Deregulation

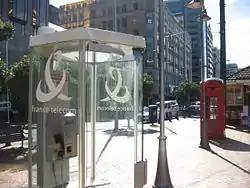
As a result of deregulation of telecommunications in New Zealand, France Télécom (now Orange) operated phone booths in Wellington and across New Zealand in the 2000s.

Deregulation is the process of removing or reducing state regulations, typically in the economic sphere. It is the repeal of governmental regulation of the economy. It became common in advanced industrial economies in the 1970s and 1980s, as a result of new trends in economic thinking about the inefficiencies of government regulation, and the risk that regulatory agencies would be controlled by the regulated industry to its benefit, and thereby hurt consumers and the wider economy. Economic regulations were promoted during the Gilded Age, in which progressive reforms were claimed as necessary to limit externalities like corporate abuse, unsafe child labor, monopolization, and pollution, and to mitigate boom and bust cycles. Around the late 1970s, such reforms were deemed burdensome on economic growth and many politicians espousing neoliberalism started promoting deregulation.